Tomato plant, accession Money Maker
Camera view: tilt-top (135 deg); turntable rotation: 90 degrees
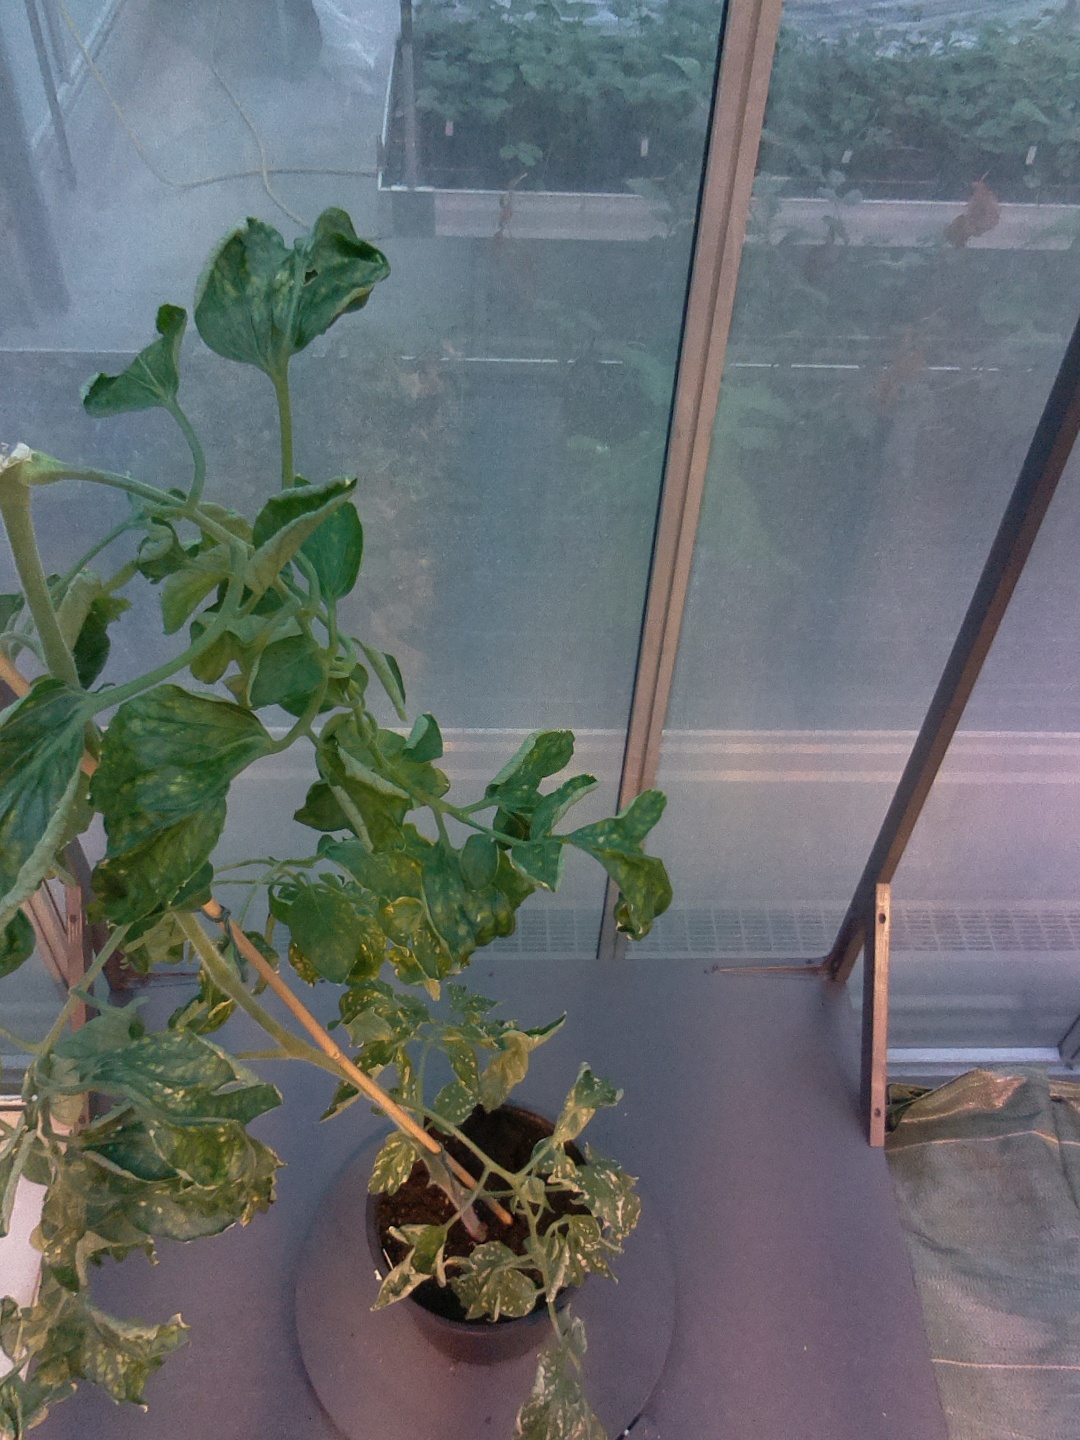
BBCH growth stage 52: 2 inflorescences visible